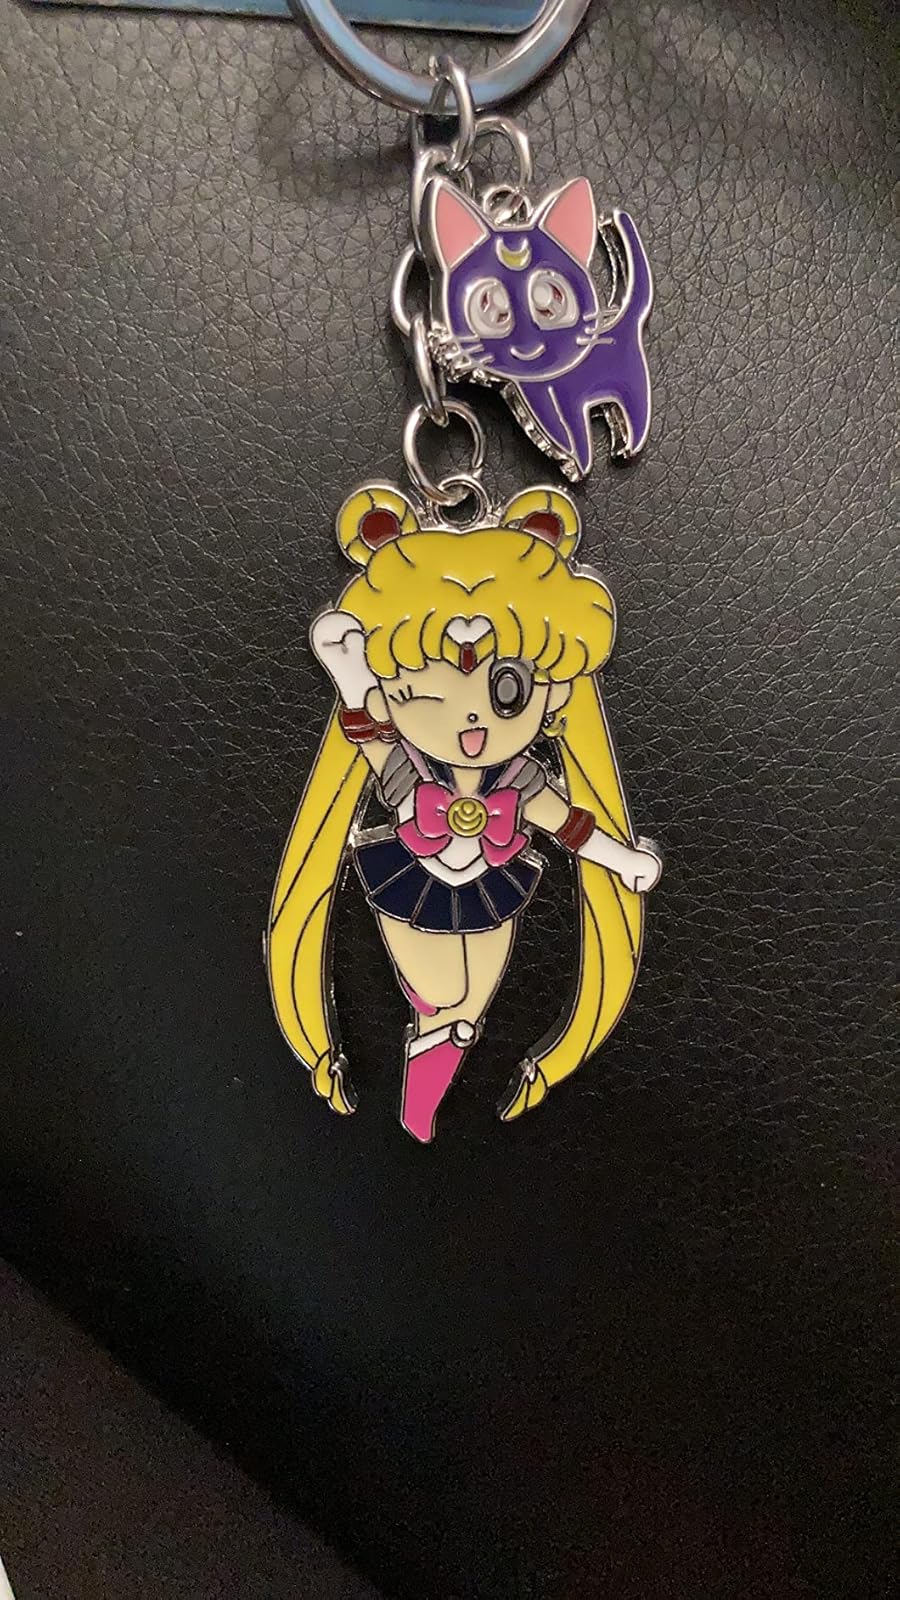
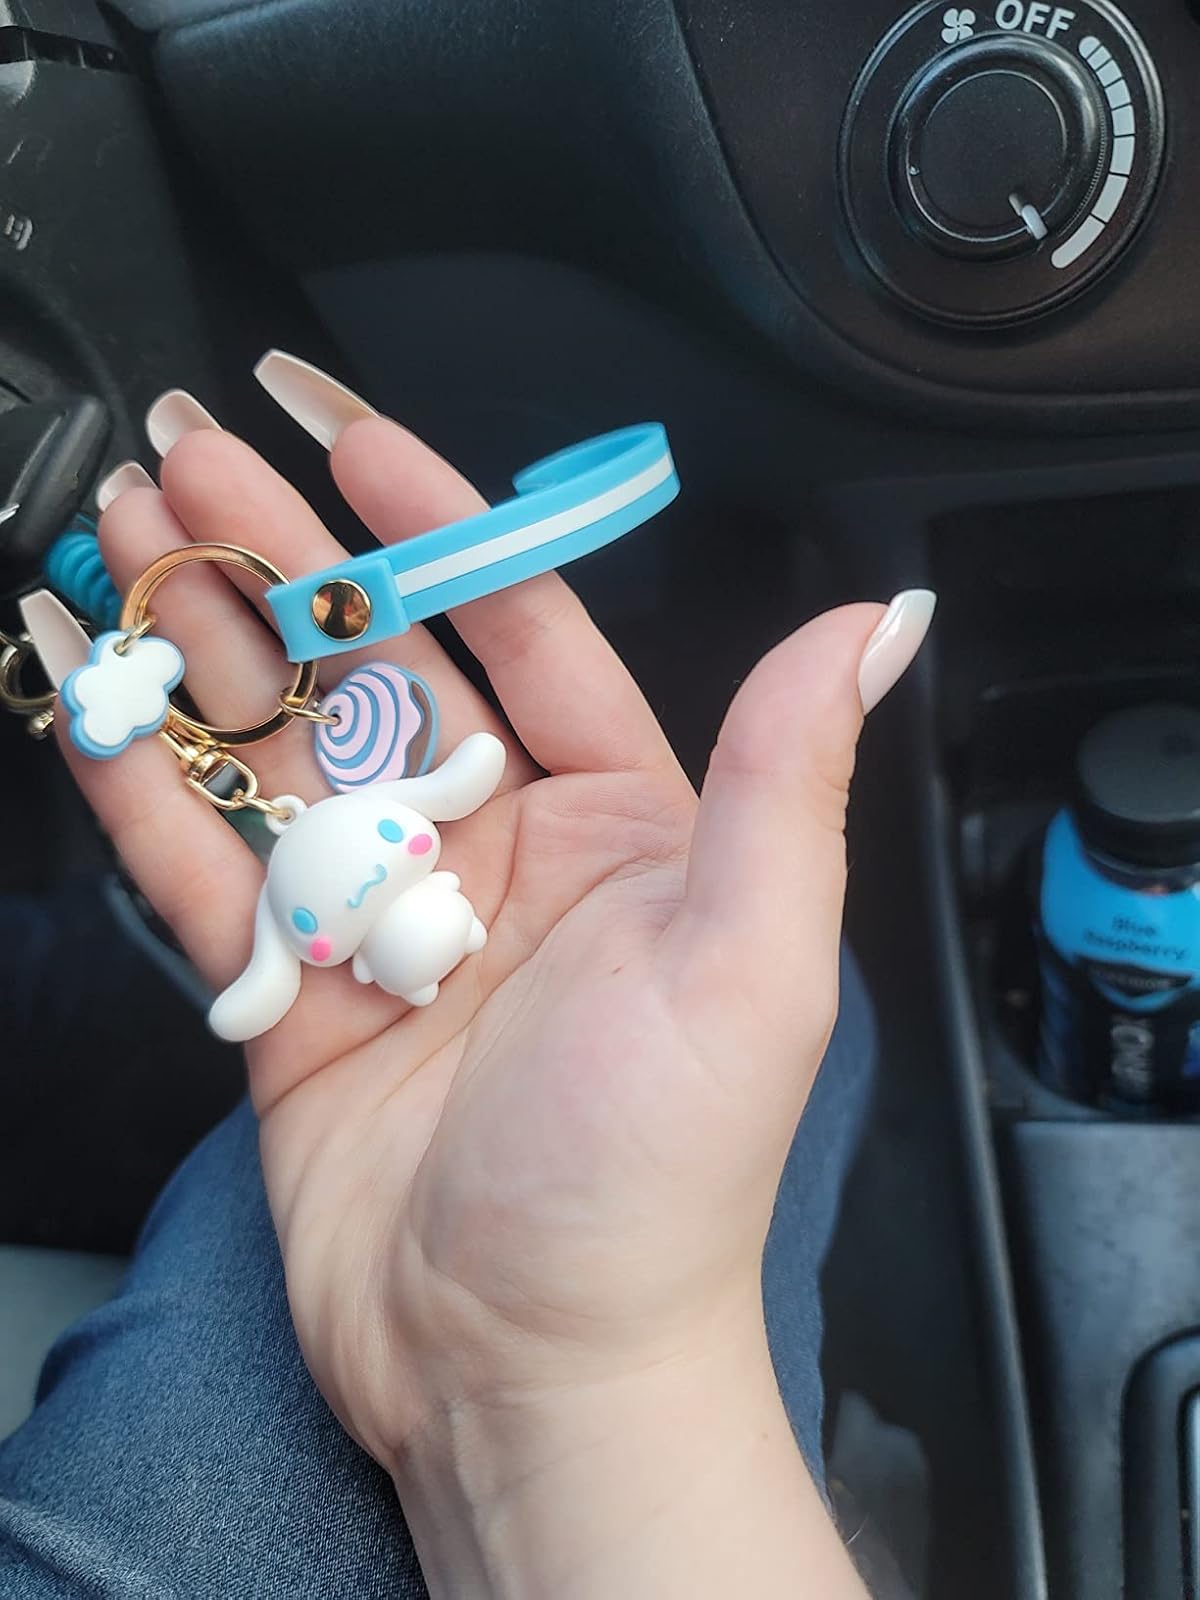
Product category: accessories_keychain
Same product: no